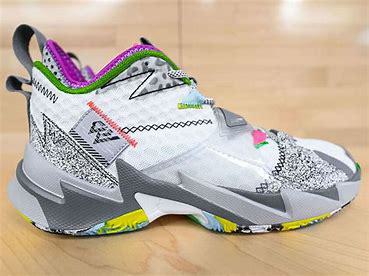
Brand: Jordan
Model: Why Not ZER0 3